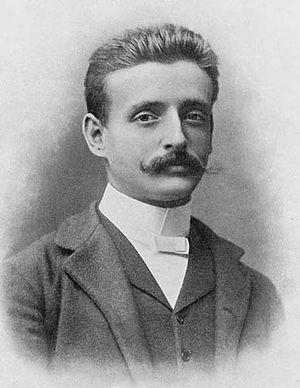
Guido Boggiani est un peintre, dessinateur, photographe et ethnologue italien.